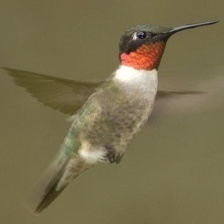
Species: RUBY THROATED HUMMINGBIRD
Scientific name: ARCHILOCHUS COLUBRIS
ImageNet parent category: hummingbird